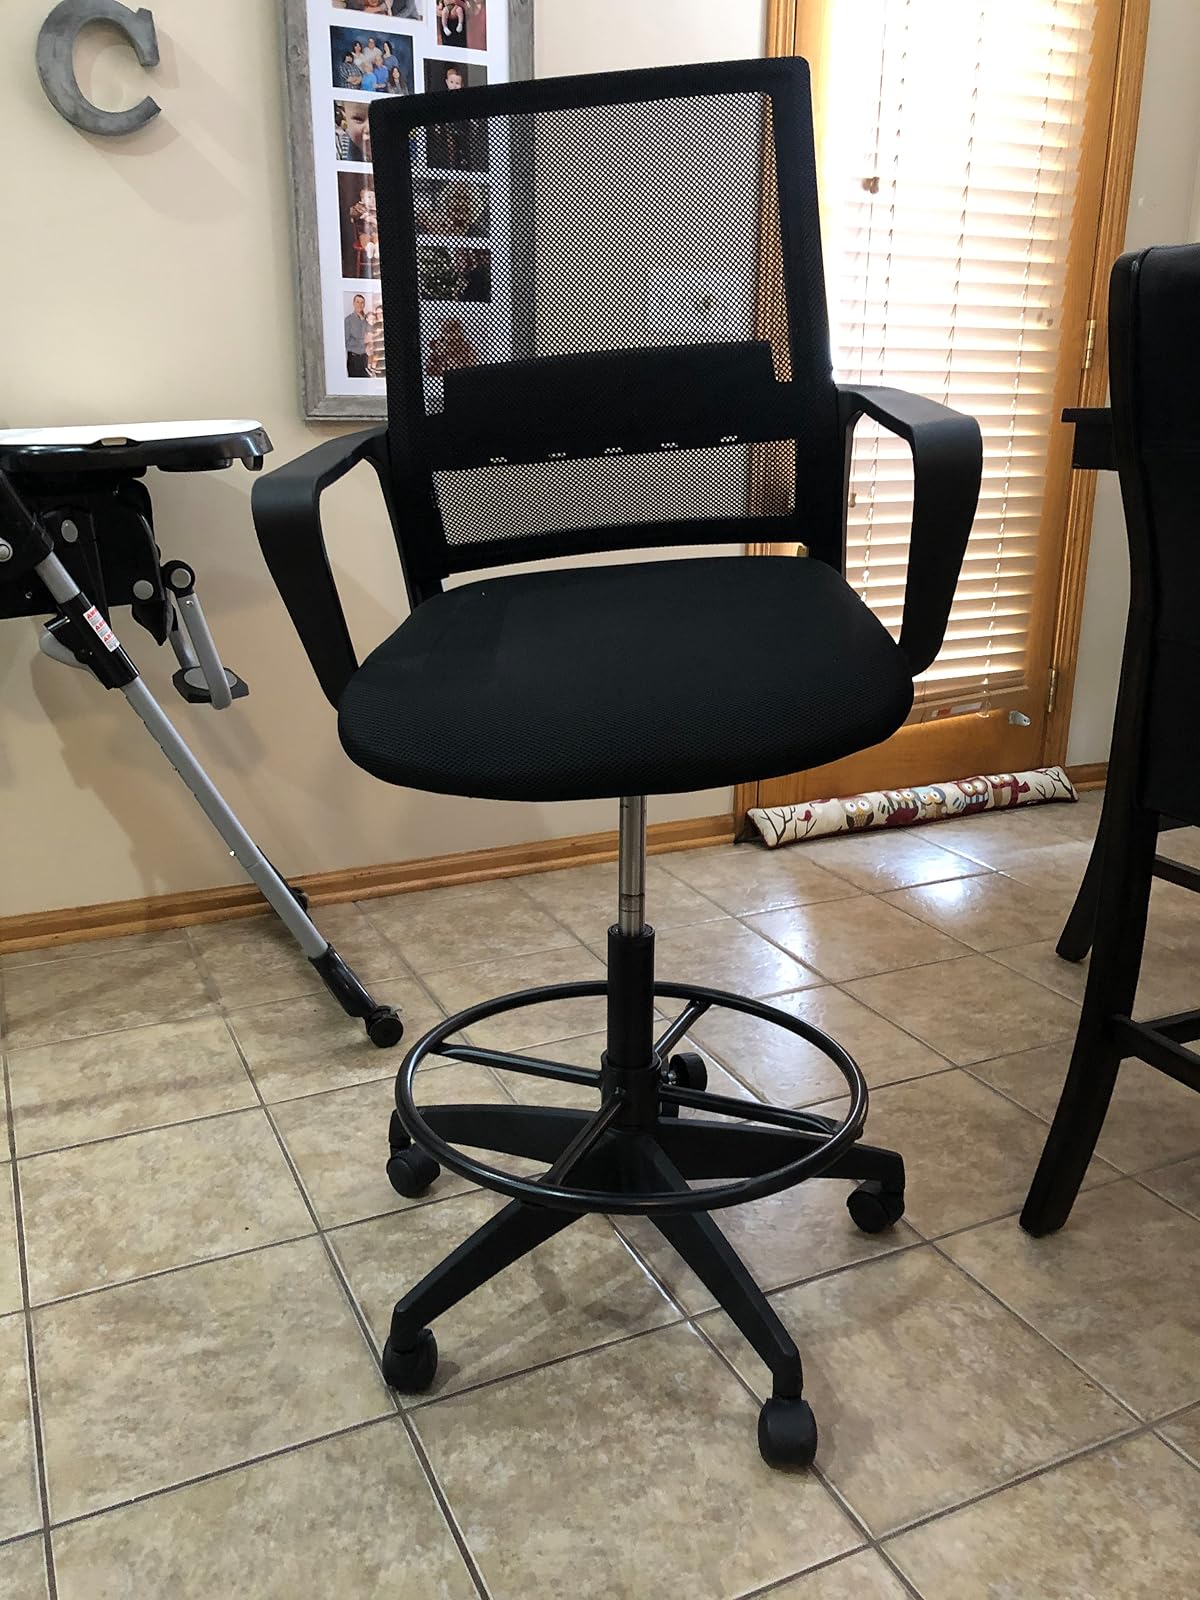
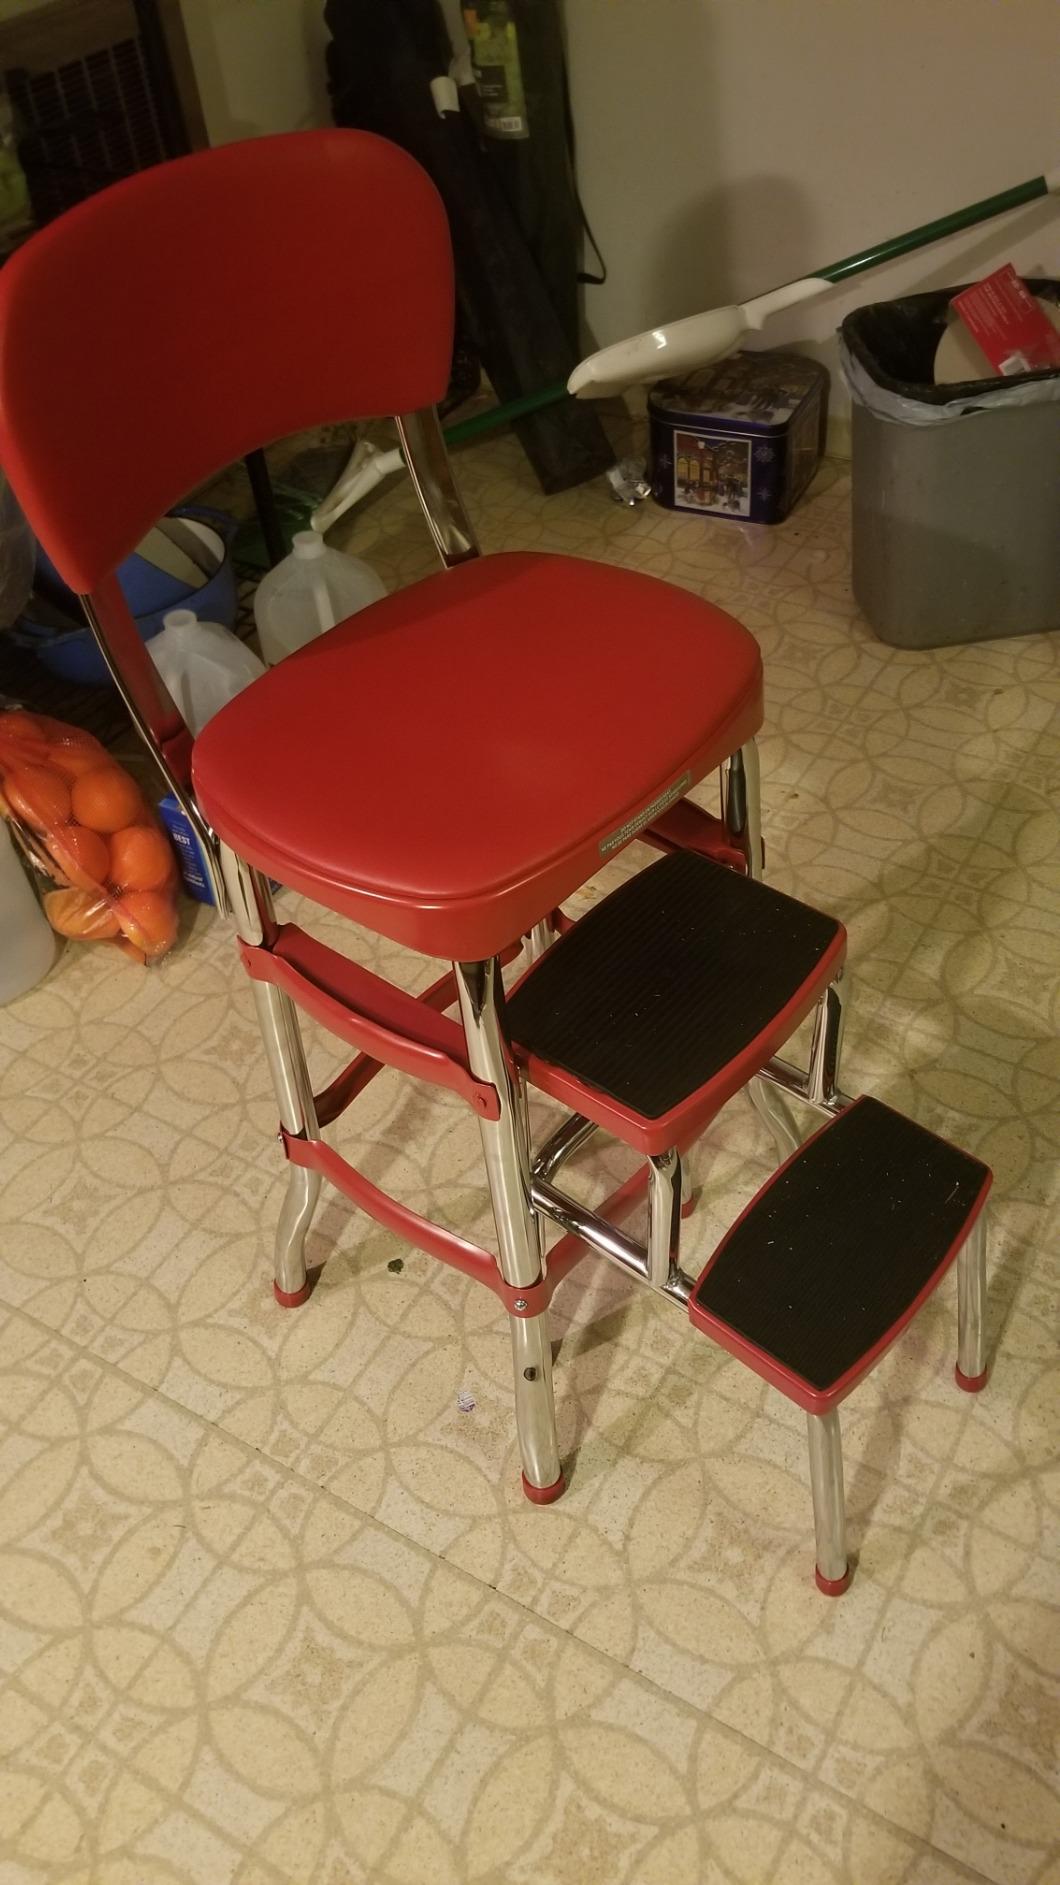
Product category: items_chair
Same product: no